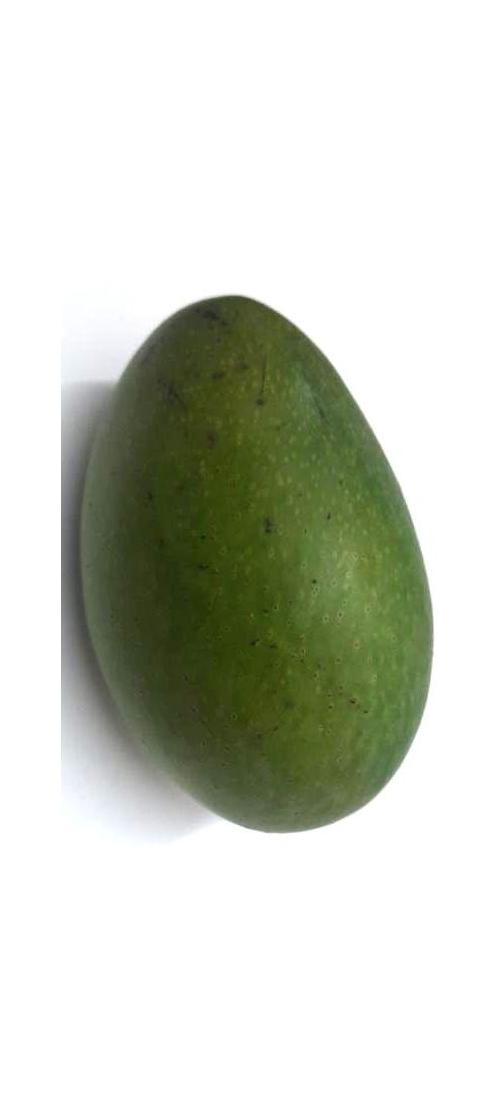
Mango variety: Ashshina Zhinuk